Spotlight Kid (band)

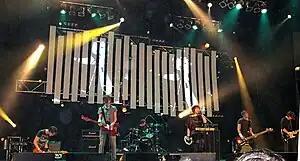
Performing at the Summer Sundae festival, Leicester, August 2010

Spotlight Kid were an English, Nottingham-based shoegaze band, whose original line-up was Six By Seven drummer Chris Davis on drums, Rob McCleary & Katty Heath (formerly of Bent) on vocals, Karl Skivington and Chris Moore on guitars and Matt Holt on bass.